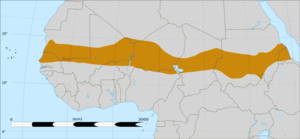
Den store grønne mur
Kort over Sahel-regionen.
Den store grønne mur er et planlagt projekt for at standse ørkenspredningen i Sahel-regionen syd for Sahara i Afrika. Et omtrent 15 km bredt bånd af skov skal plantes tværs over hele kontinentet, fra Djibouti i øst til Senegal i vest, en strækning på omkring 7.775 km. Projektet er et samarbejde mellem 11 lande i regionen: Burkina Faso, Djibouti, Eritrea, Etiopien, Mali, Mauritanien, Niger, Nigeria, Senegal, Sudan og Tchad.